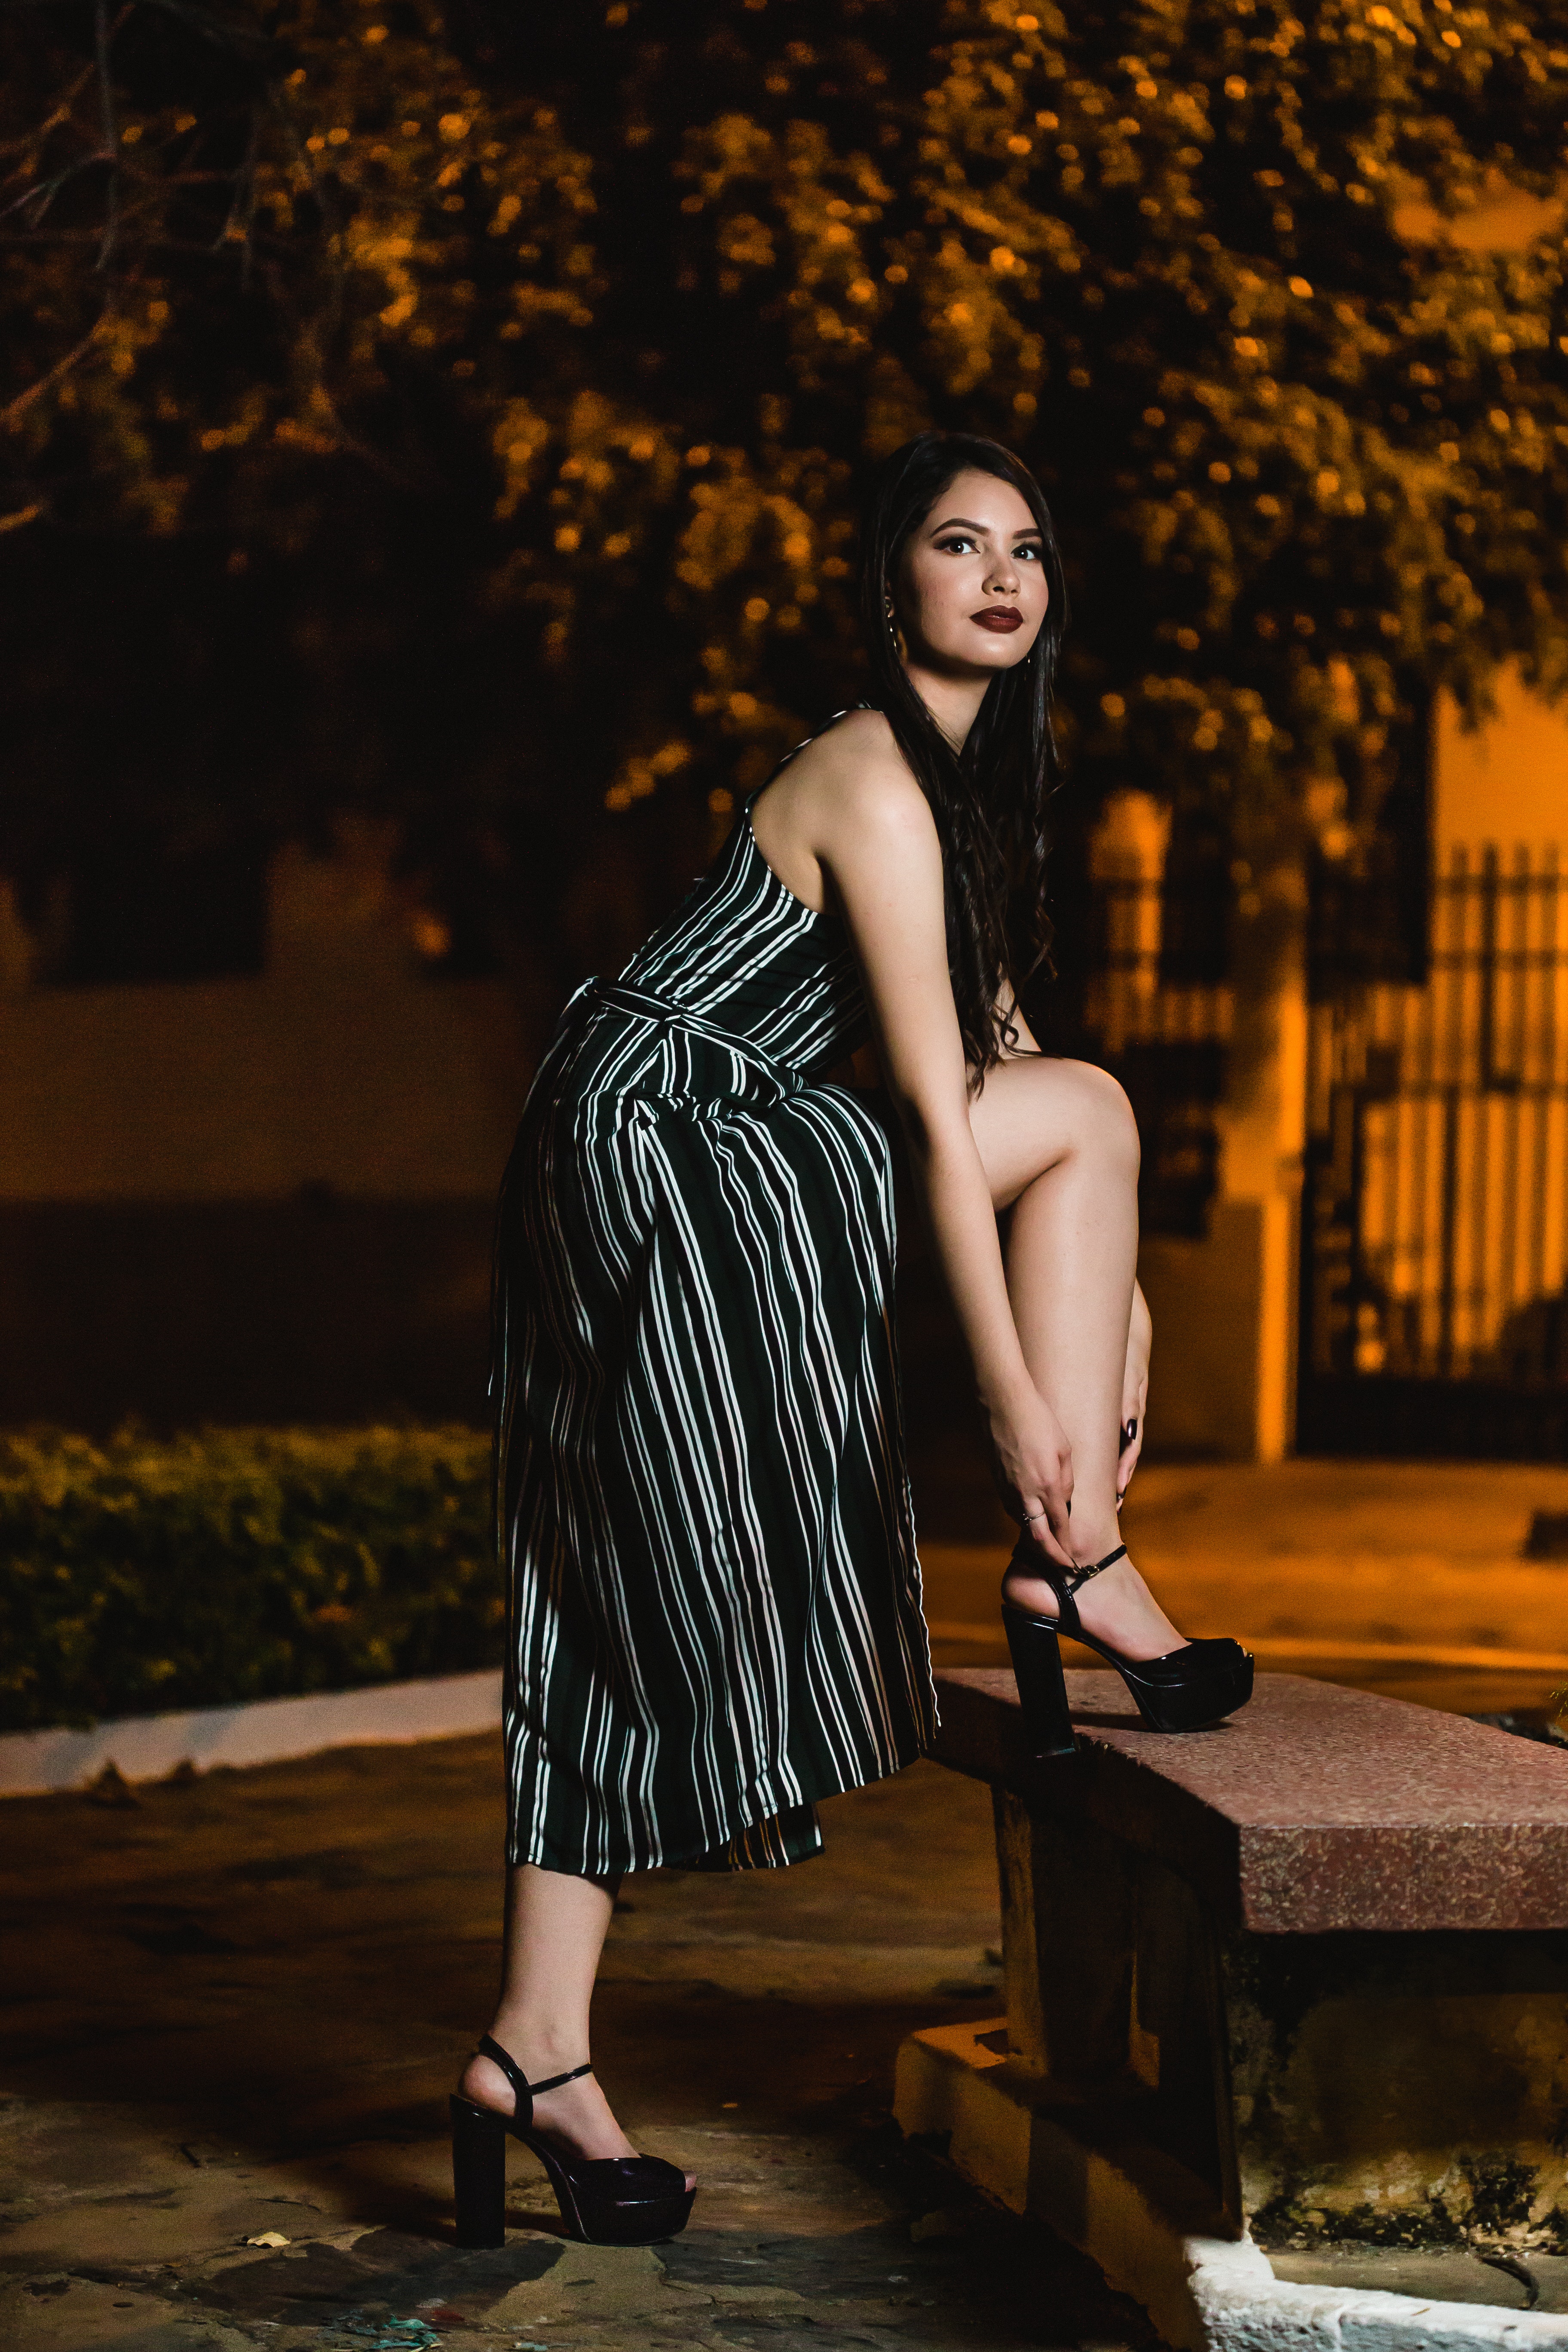
clothing, beauty, dress, photo shoot, shoulder, fashion, model, flash photography, photography, long hair, leg, lip, fashion model, sitting, brown hair, little black dress, human leg, fashion design, portrait photography, waist, Tints and shades, style